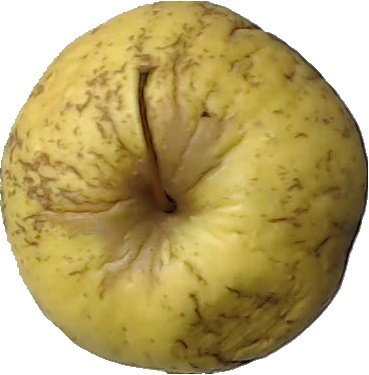
Label: apple_golden_1